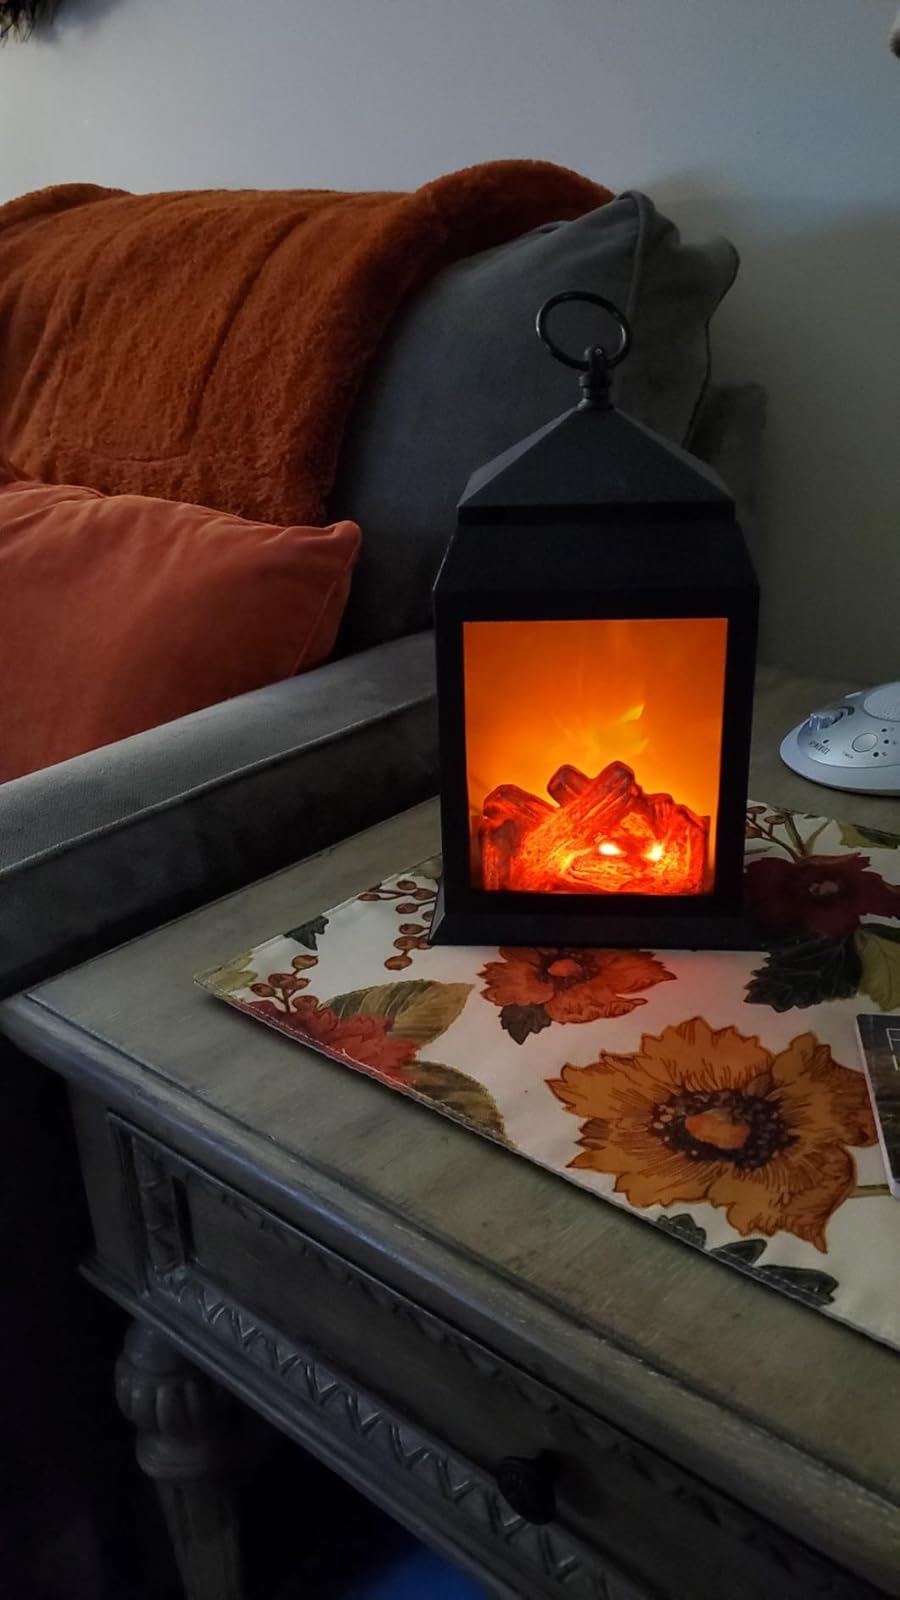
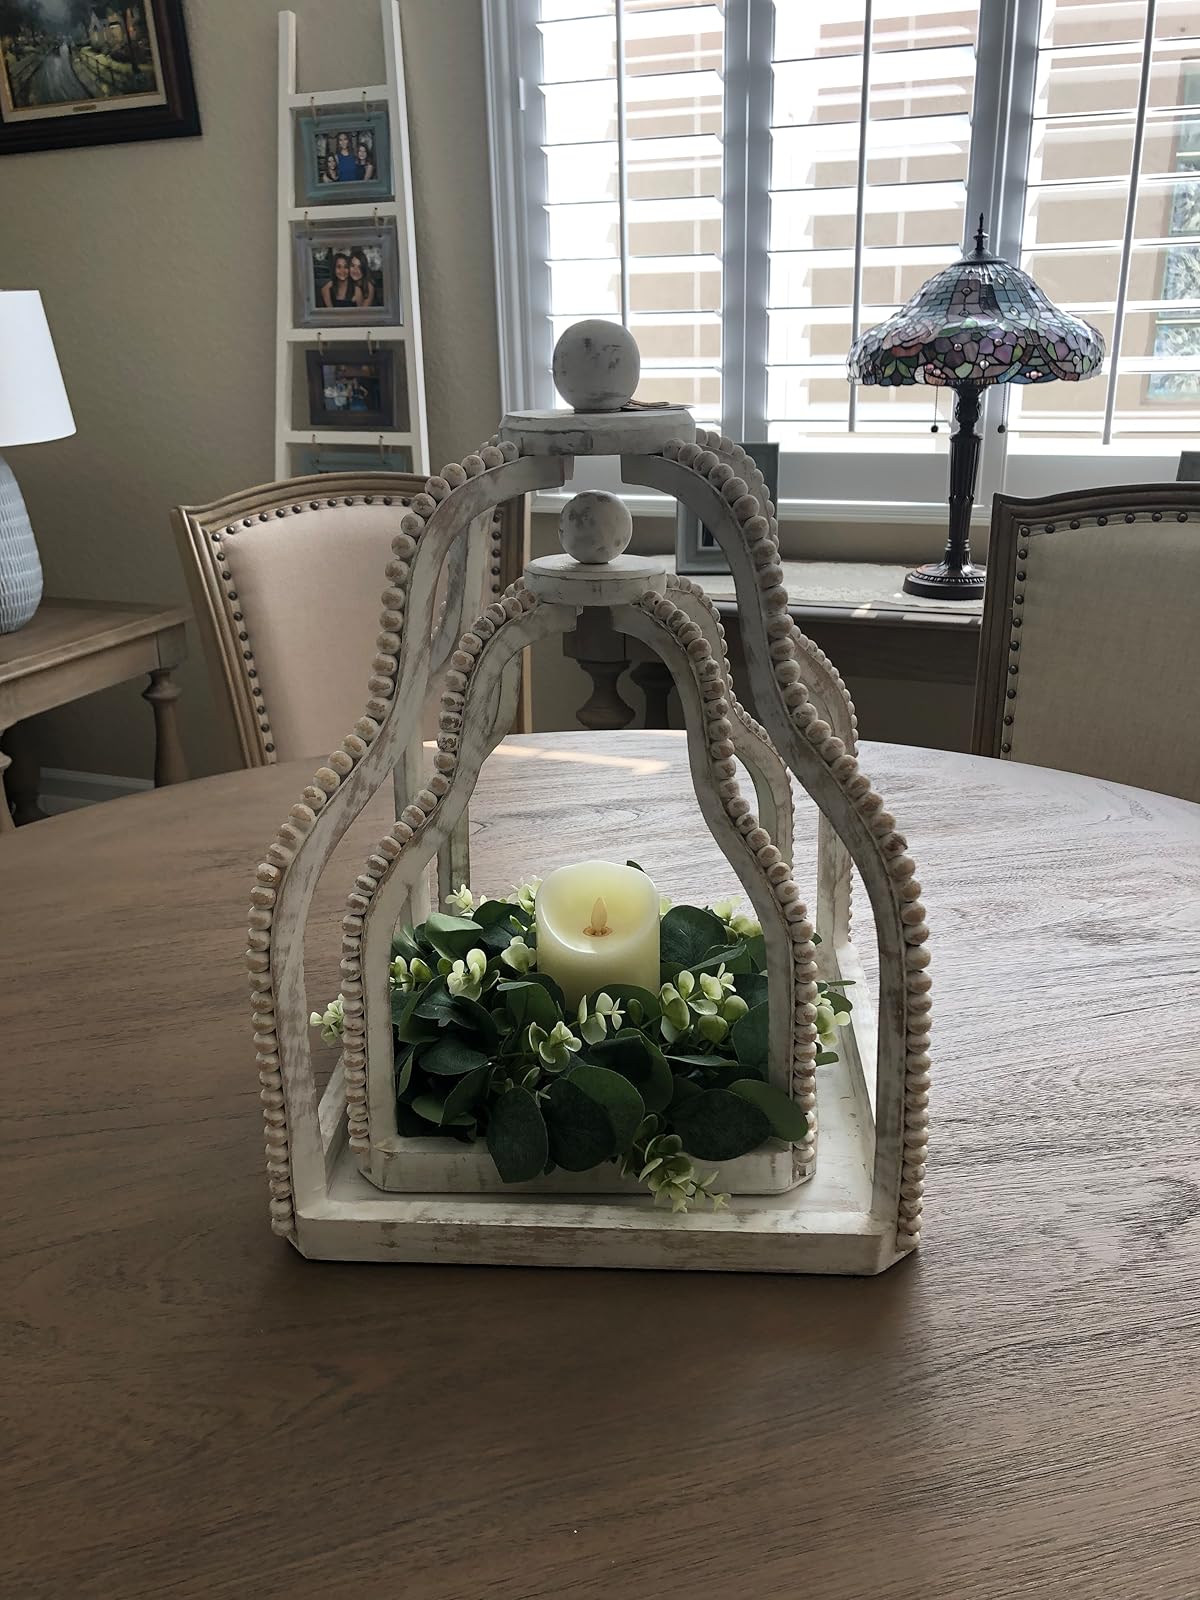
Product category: lantern
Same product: no